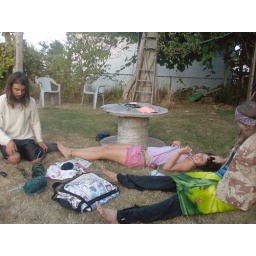
arts&amp;amp;crafts time, knitting in a backyard surrounded by fruit trees &amp;amp; lovely people